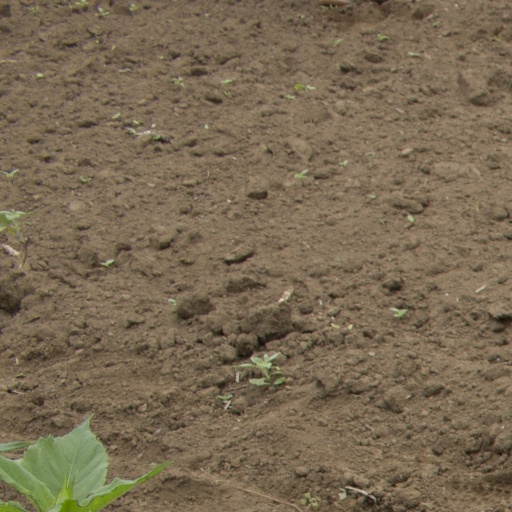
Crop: Jerusalem artichoke